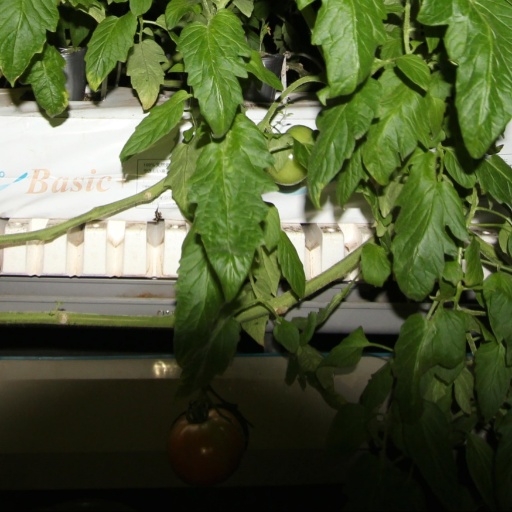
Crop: tomato